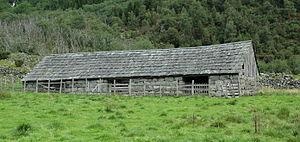
L'ardoise est un petit élément de couverture des bâtiments, façonné par débit et fente de certains schistes fins dits ardoisiers.